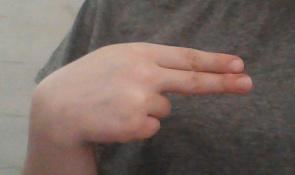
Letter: ain